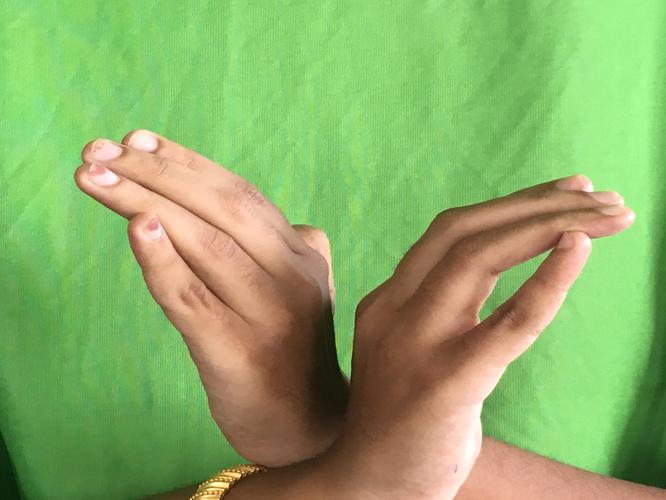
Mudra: Nagabandha
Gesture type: double_hand